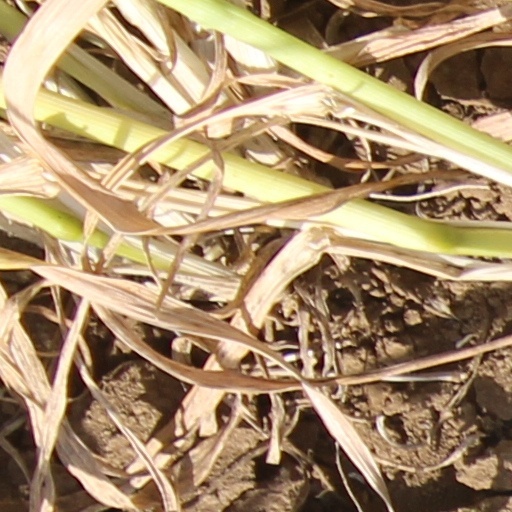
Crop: wheat